Frithiof Nevanlinna

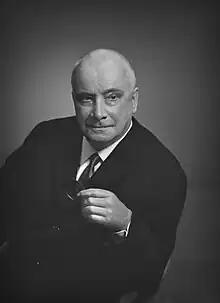
Frithiof Nevanlinna in 1964.

Frithiof Edvard Henrik Nevanlinna (16 August 1894 – 20 March 1977) was a Finnish mathematician and professor who worked on classical and complex analysis. He was born in Joensuu, and was the older brother of Rolf Nevanlinna.